Wolfgang Loitzl

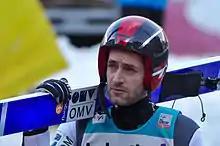
Loitzl in Engelberg, 2014

Wolfgang Loitzl (born 13 January 1980) is an Austrian former ski jumper. He was the winner of the 2008–09 Four Hills Tournament and the 2009 Normal Hill World Champion.